RAF Deanland

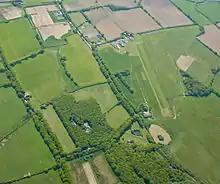
Deanland Airfield in 2013.

The Airfield was dormant for a time, post-war, but the land came into the ownership of Richard Chandless, a farmer, who reactivated the site as an airfield in 1963. Richard operated his own aircraft, and he was for a number of years the main U.K. agent for Avions Pierre Robin demonstrating and selling new and used aircraft from Deanland. Richard invited a number of other aircraft owners to keep their machines at Deanland. During Chandless' time Deanland became a very active airfield, both day and night: lights were installed shortly after the runway was re-activated. It was used by a number of local business people, farmers and visitors to the area. With Glyndebourne Opera House close it was very normal to see both light aircraft and helicopters parked while their owners enjoyed the opera. In 1991 the airfield came into the ownership of Deanland Airfield LLP. In 2012 the airfield is still in use as a private airstrip.